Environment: real
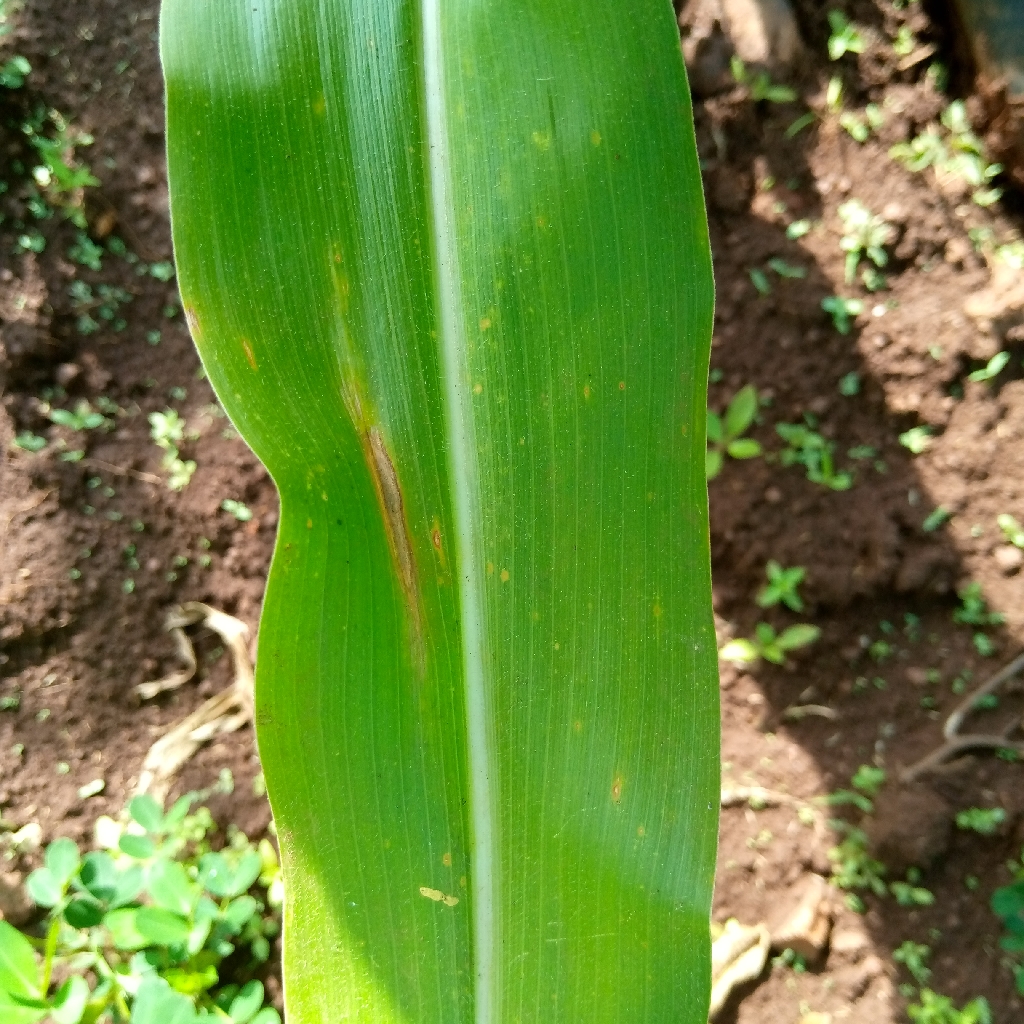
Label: northern_corn_leaf_blight